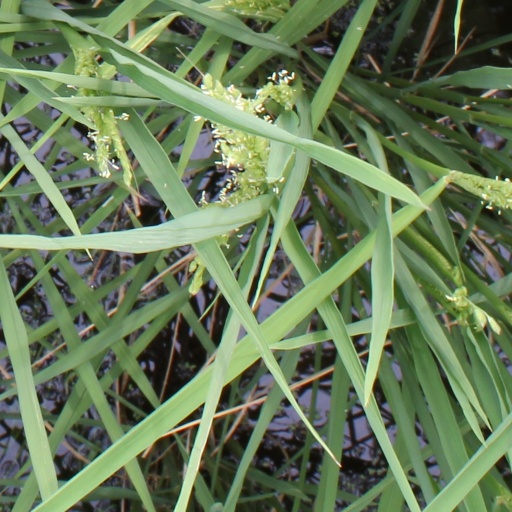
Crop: rice